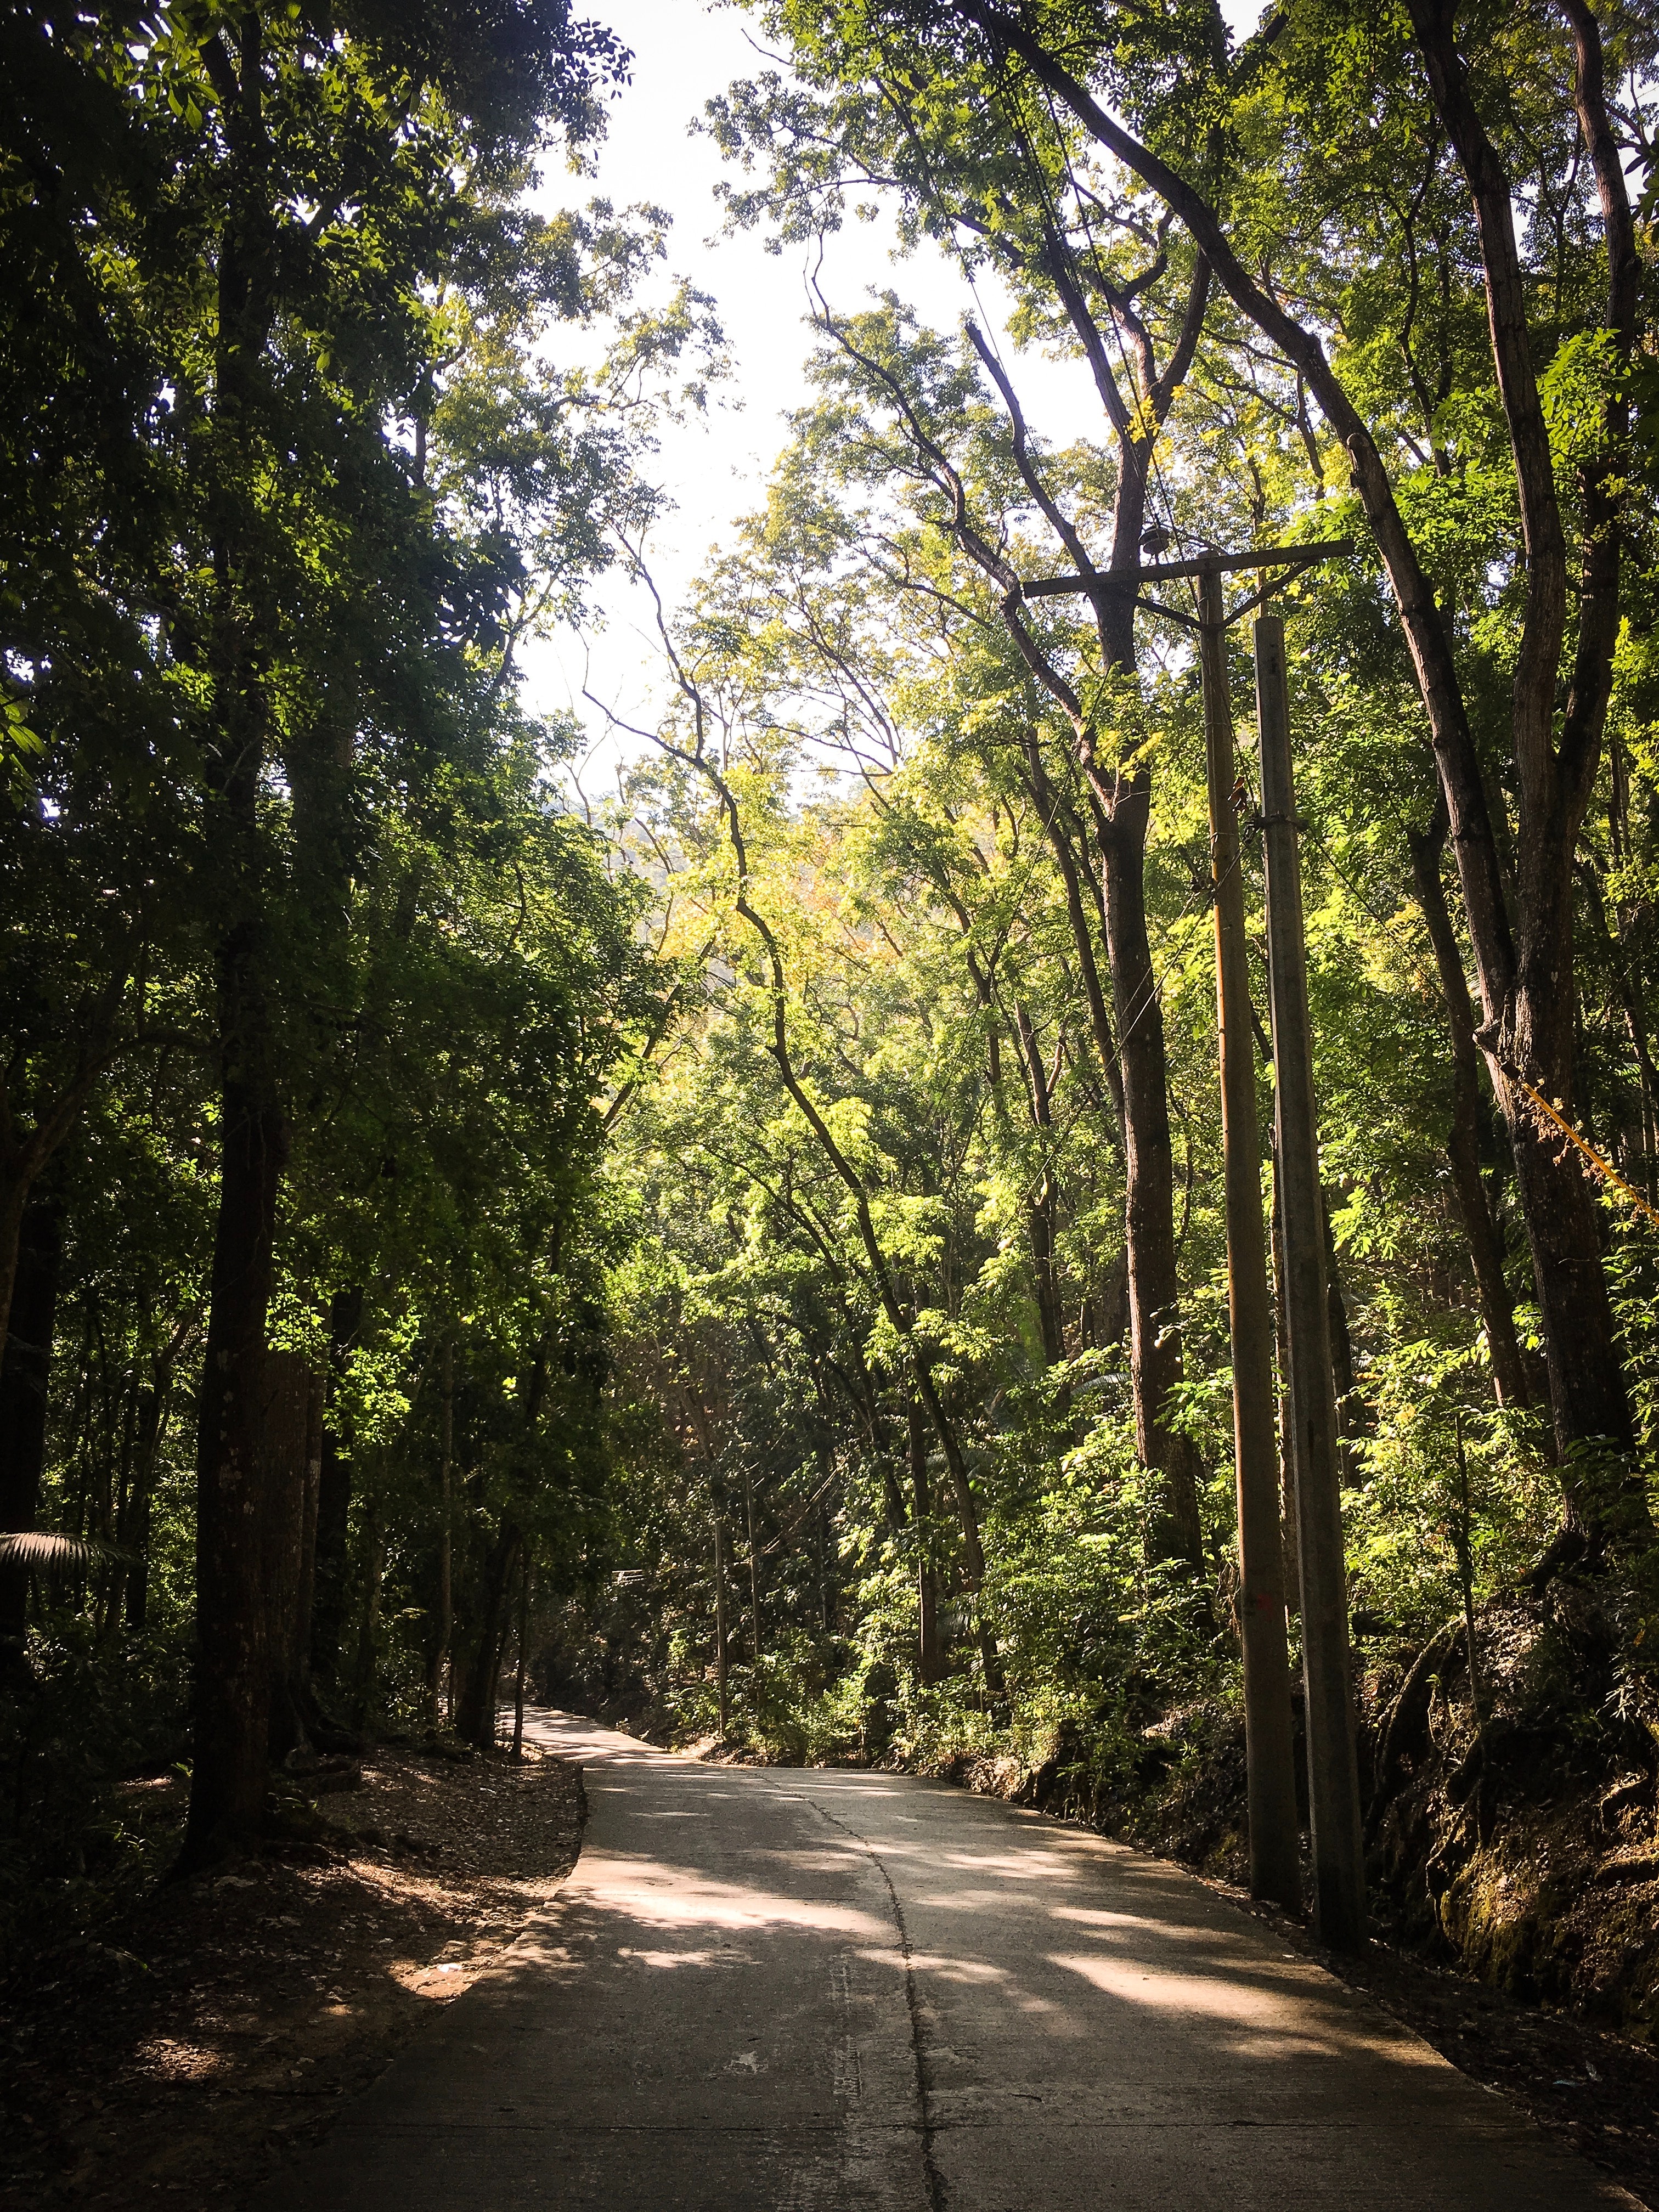
tree, nature, forest, natural landscape, natural environment, vegetation, road, sunlight, nature reserve, woodland, jungle, light, leaf, green, thoroughfare, woody plant, biome, old growth forest, trail, temperate broadleaf and mixed forest, plant, tropical and subtropical coniferous forests, valdivian temperate rain forest, morning, path, infrastructure, branch, grove, rainforest, road surface, deciduous, lane, sky, spring, state park, temperate coniferous forest, landscape, Northern hardwood forest, dirt road, national park, asphalt, trunk, Tints and shades, nonbuilding structure, shade